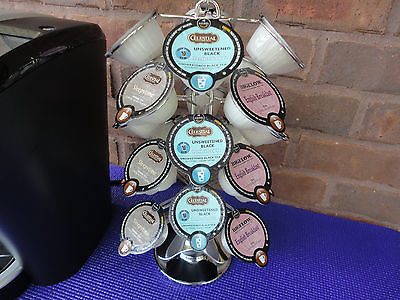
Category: coffee maker